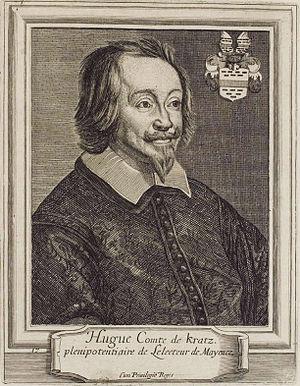
Hugo Eberhard Cratz von Scharfenstein, Plénipotentiaire de l'Electeur de Mayence